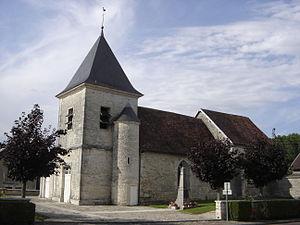
Église Saint-Pierre-ès-liens de Jessains (Aube, France).
Jessains est une commune française située dans le département de l'Aube, en région Grand Est.